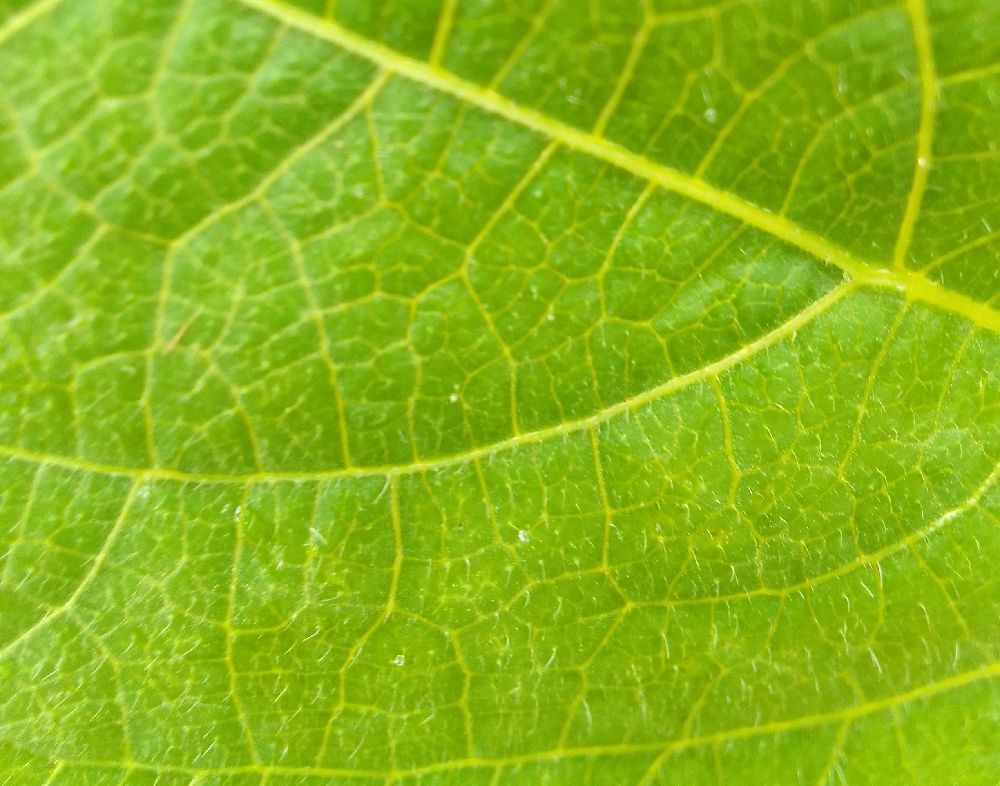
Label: healthy